Aleksander Kowalski (ice hockey)

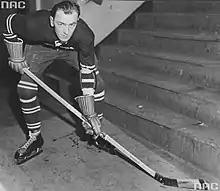

Aleksander Marek Kowalski (7 October 1902 – 3 April 1940) was a Polish ice hockey defenceman who competed in the 1928 Winter Olympics and in the 1932 Winter Olympics.